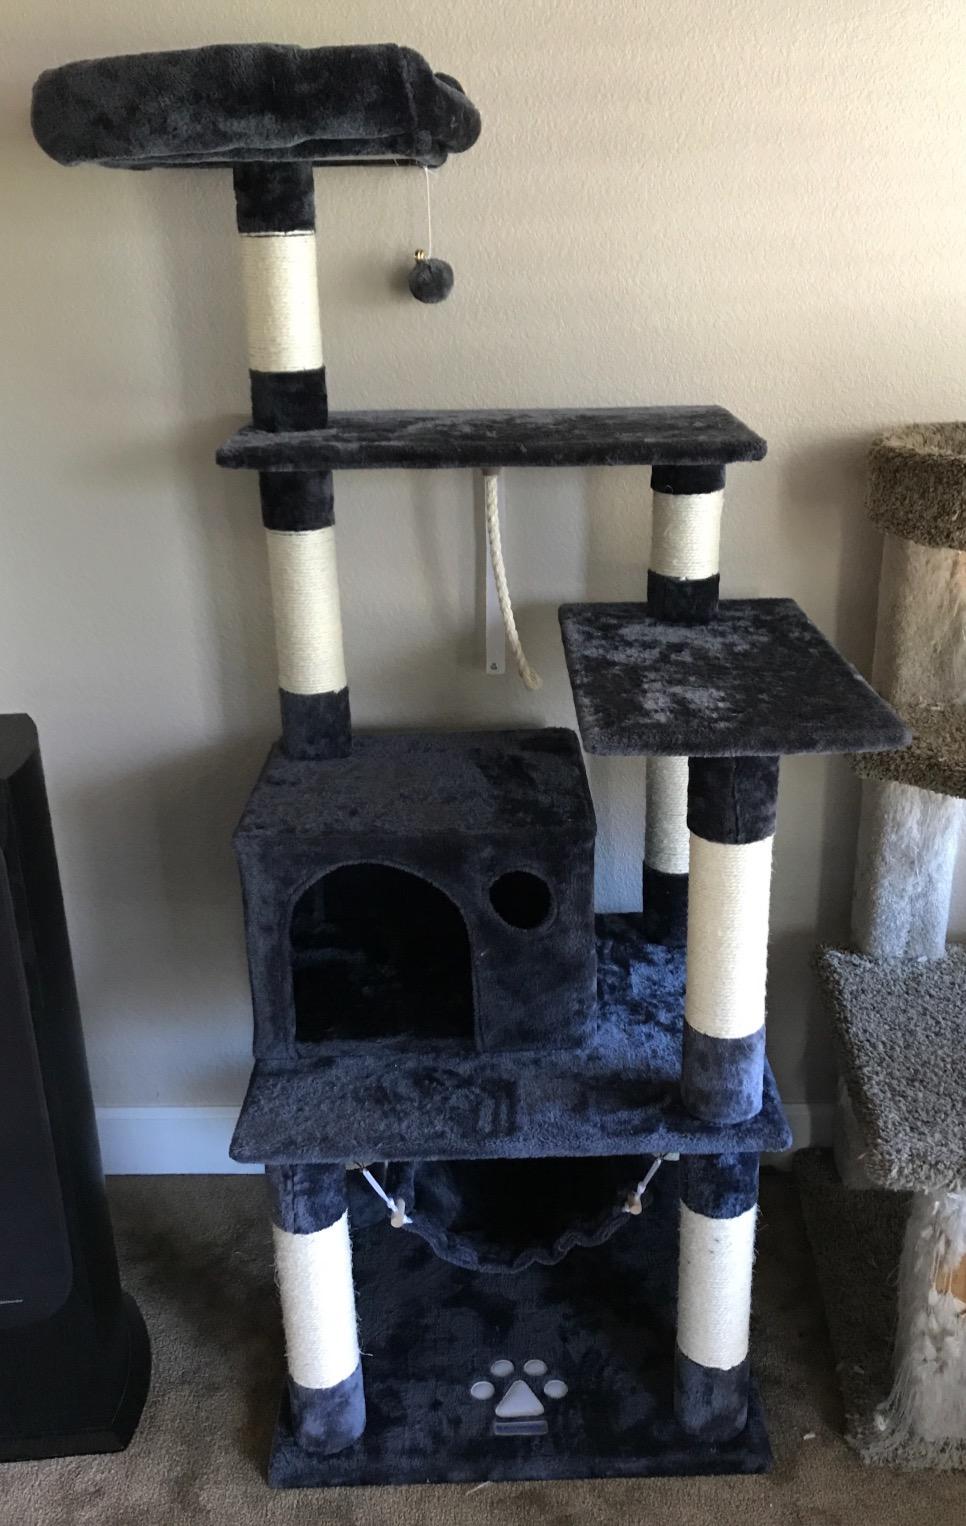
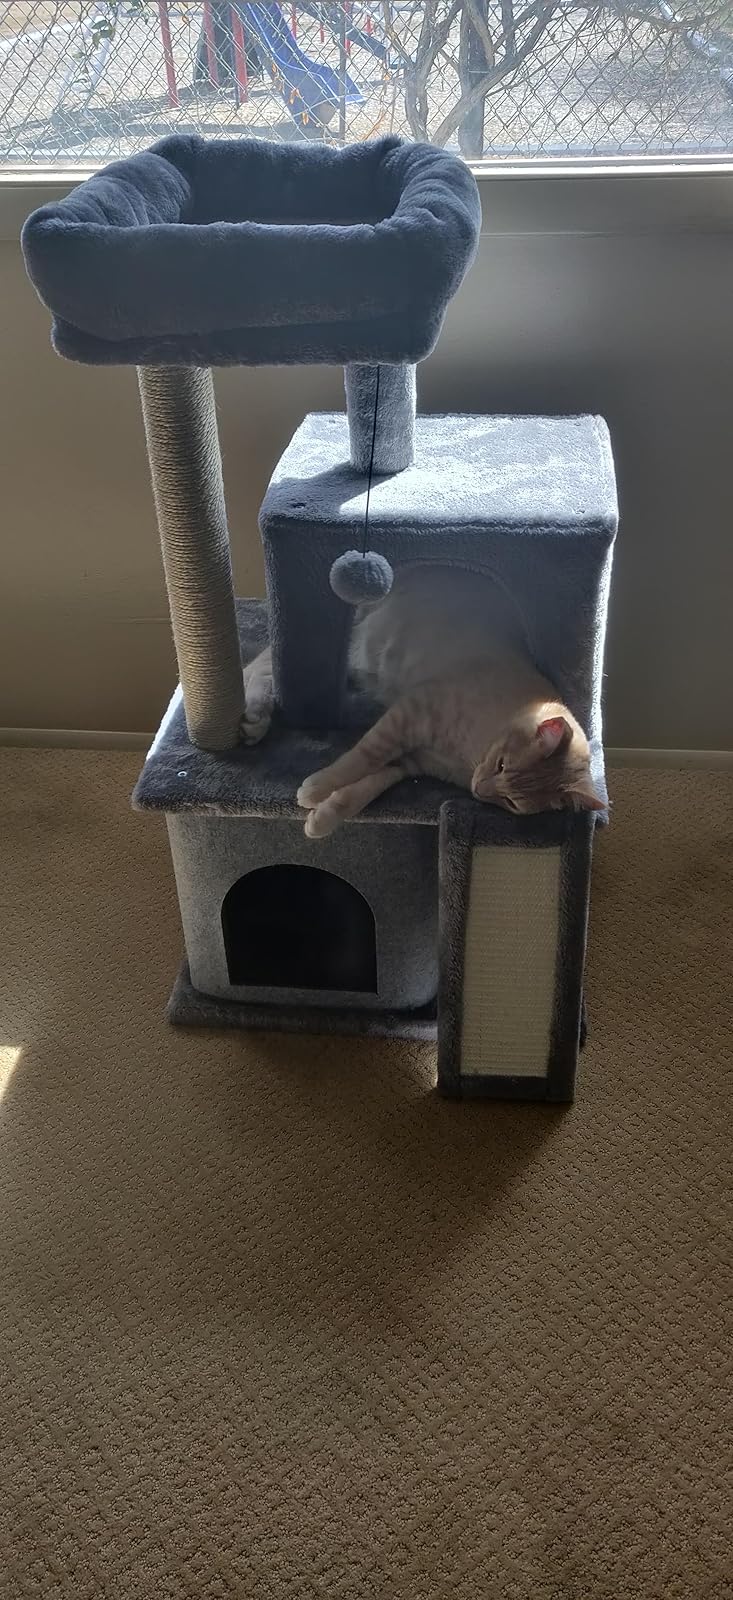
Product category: items_cat tree
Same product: no